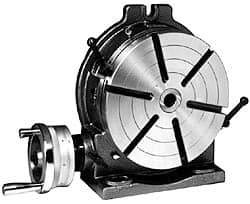
Yuasa - 10" Table Diam, Vertical Rotary Machining Table - 165.1mm Centerline Height, 3MT Center Taper, 11.94mm T-Slot Width, 90:1 Gear Ratio
Item #: 09055104 Brand: Yuasa Model #: 550-050 Exact Tooling IR#: 04 Product Specifications Setting Position Vertical Tilting No Cross-Slide No Table Diameter (Inch) 10 Table Diameter (Decimal Inch) 10.0000 T-Slot Width (mm) 11.94 T-Slot Width (Decimal Inch) 0.4700 Centerline Height (mm) 165.10 Centerline Height (Decimal Inch) 6.5000 Number of T-Slots 6 Center Taper 3MT Vernier Reading (sec.) 10.00 Gear Ratio 90:1 Indexing Accuracy (sec.) 45.00 Squareness - Clamp to Center Slot (mm) 0.02 Squareness - Clamp to Center Slot (Decimal Inch) 0.0008 Squareness - Clamp to Angle Face (mm) 0.01 Squareness - Clamp to Angle Face (Decimal Inch) 0.0004 Center Hole Concentricity (mm) 0.02 Center Hole Concentricity (Decimal Inch) 0.0008 Flatness of Surface (Decimal Inch) 0.0006 Flatness of Surface (mm) 0.02 Parallelism - Clamp Surface to Base (mm) 0.02 Parallelism - Clamp Surface to Base (Decimal Inch) 0.0008 Base Width (mm) 113.03 Base Width (Decimal Inch) 4.4500 Base Length (mm) 249.94 Base Length (Decimal Inch) 9.8400 Overall Height (mm) 325.00 Overall Height (Decimal Inch) 12.8000
Brand: Yuasa
Category: Hardware > Tool Accessories > Tool Stands